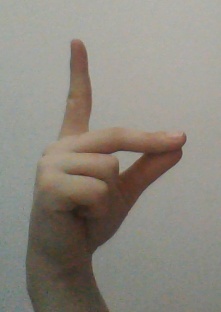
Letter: ta